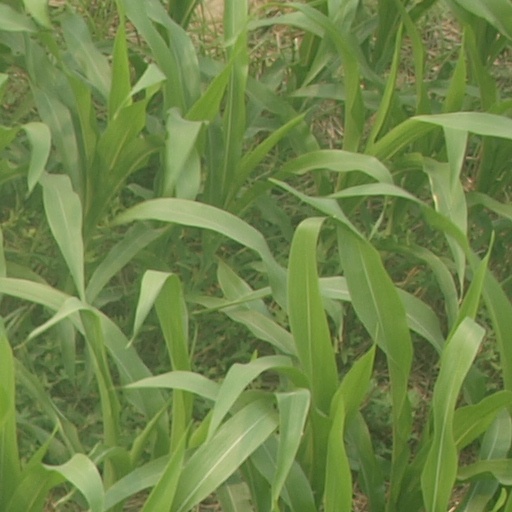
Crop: maize; corn